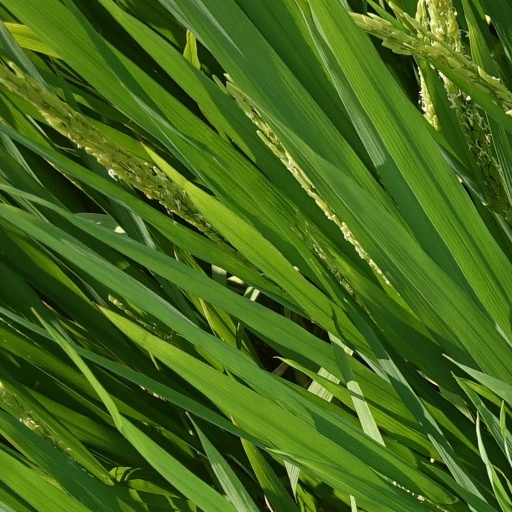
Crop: rice